Aldershot

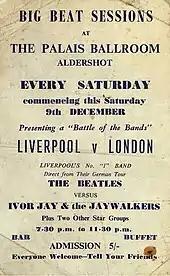
Poster for the appearance of The Beatles at Aldershot in 1961

Aldershot railway station is a stop on the Alton Line; South Western Railway runs services between London Waterloo, Alton, Guildford and Ascot.